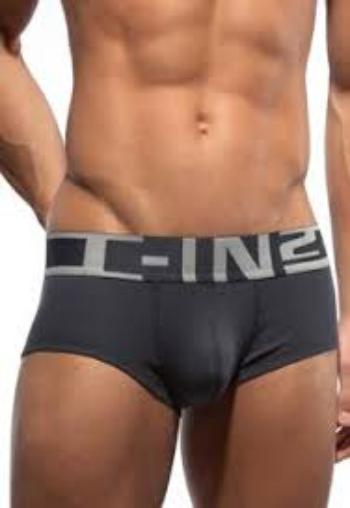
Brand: C-IN2
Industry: Clothes